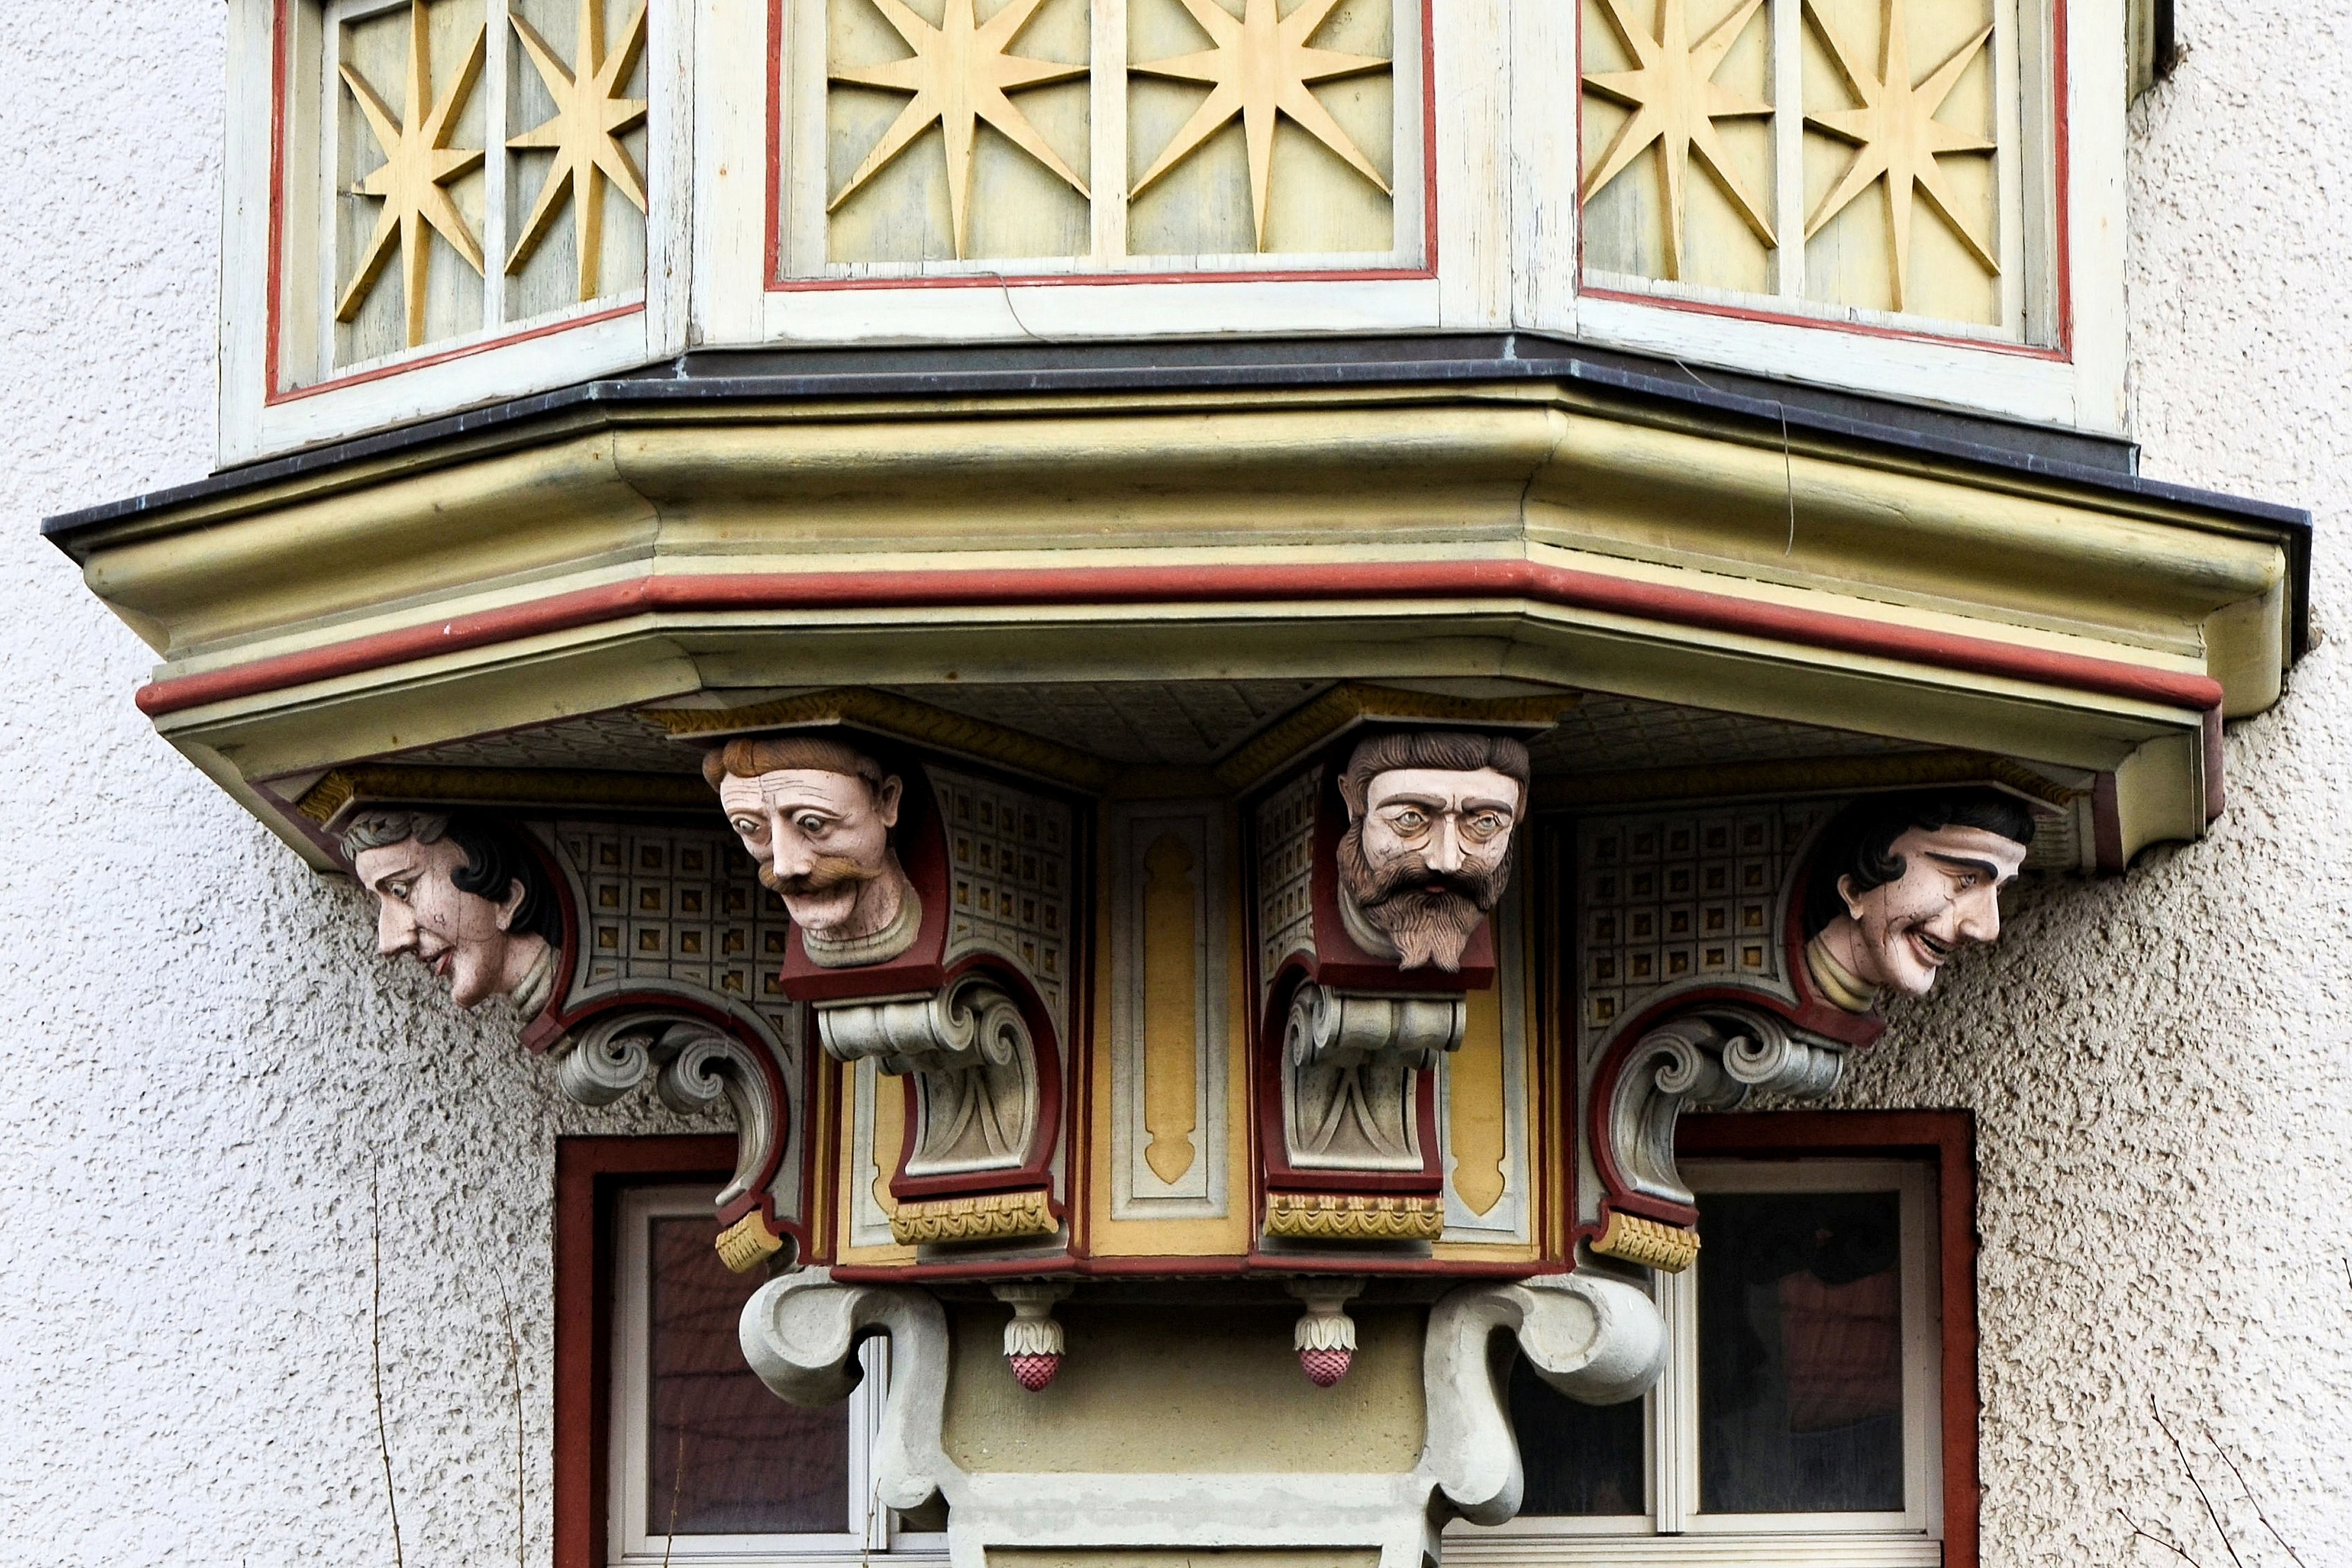
architecture, house, window, building, balcony, facade, church, furniture, place of worship, interior design, art, altar, synagogue, saxony anhalt, prettin, hedwig burg